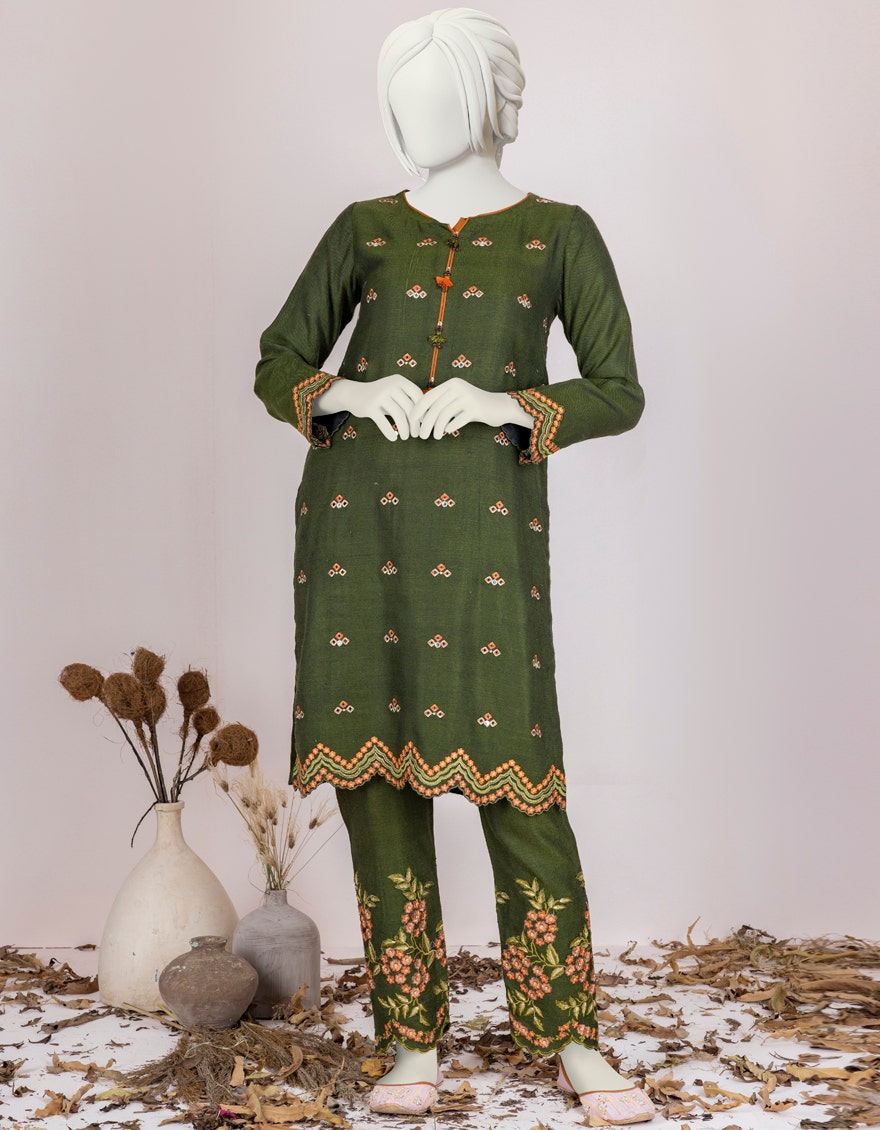
dark green embroidered salwar kameez